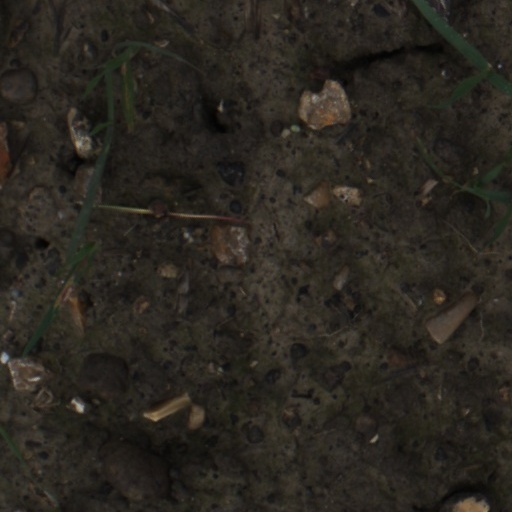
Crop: wheat